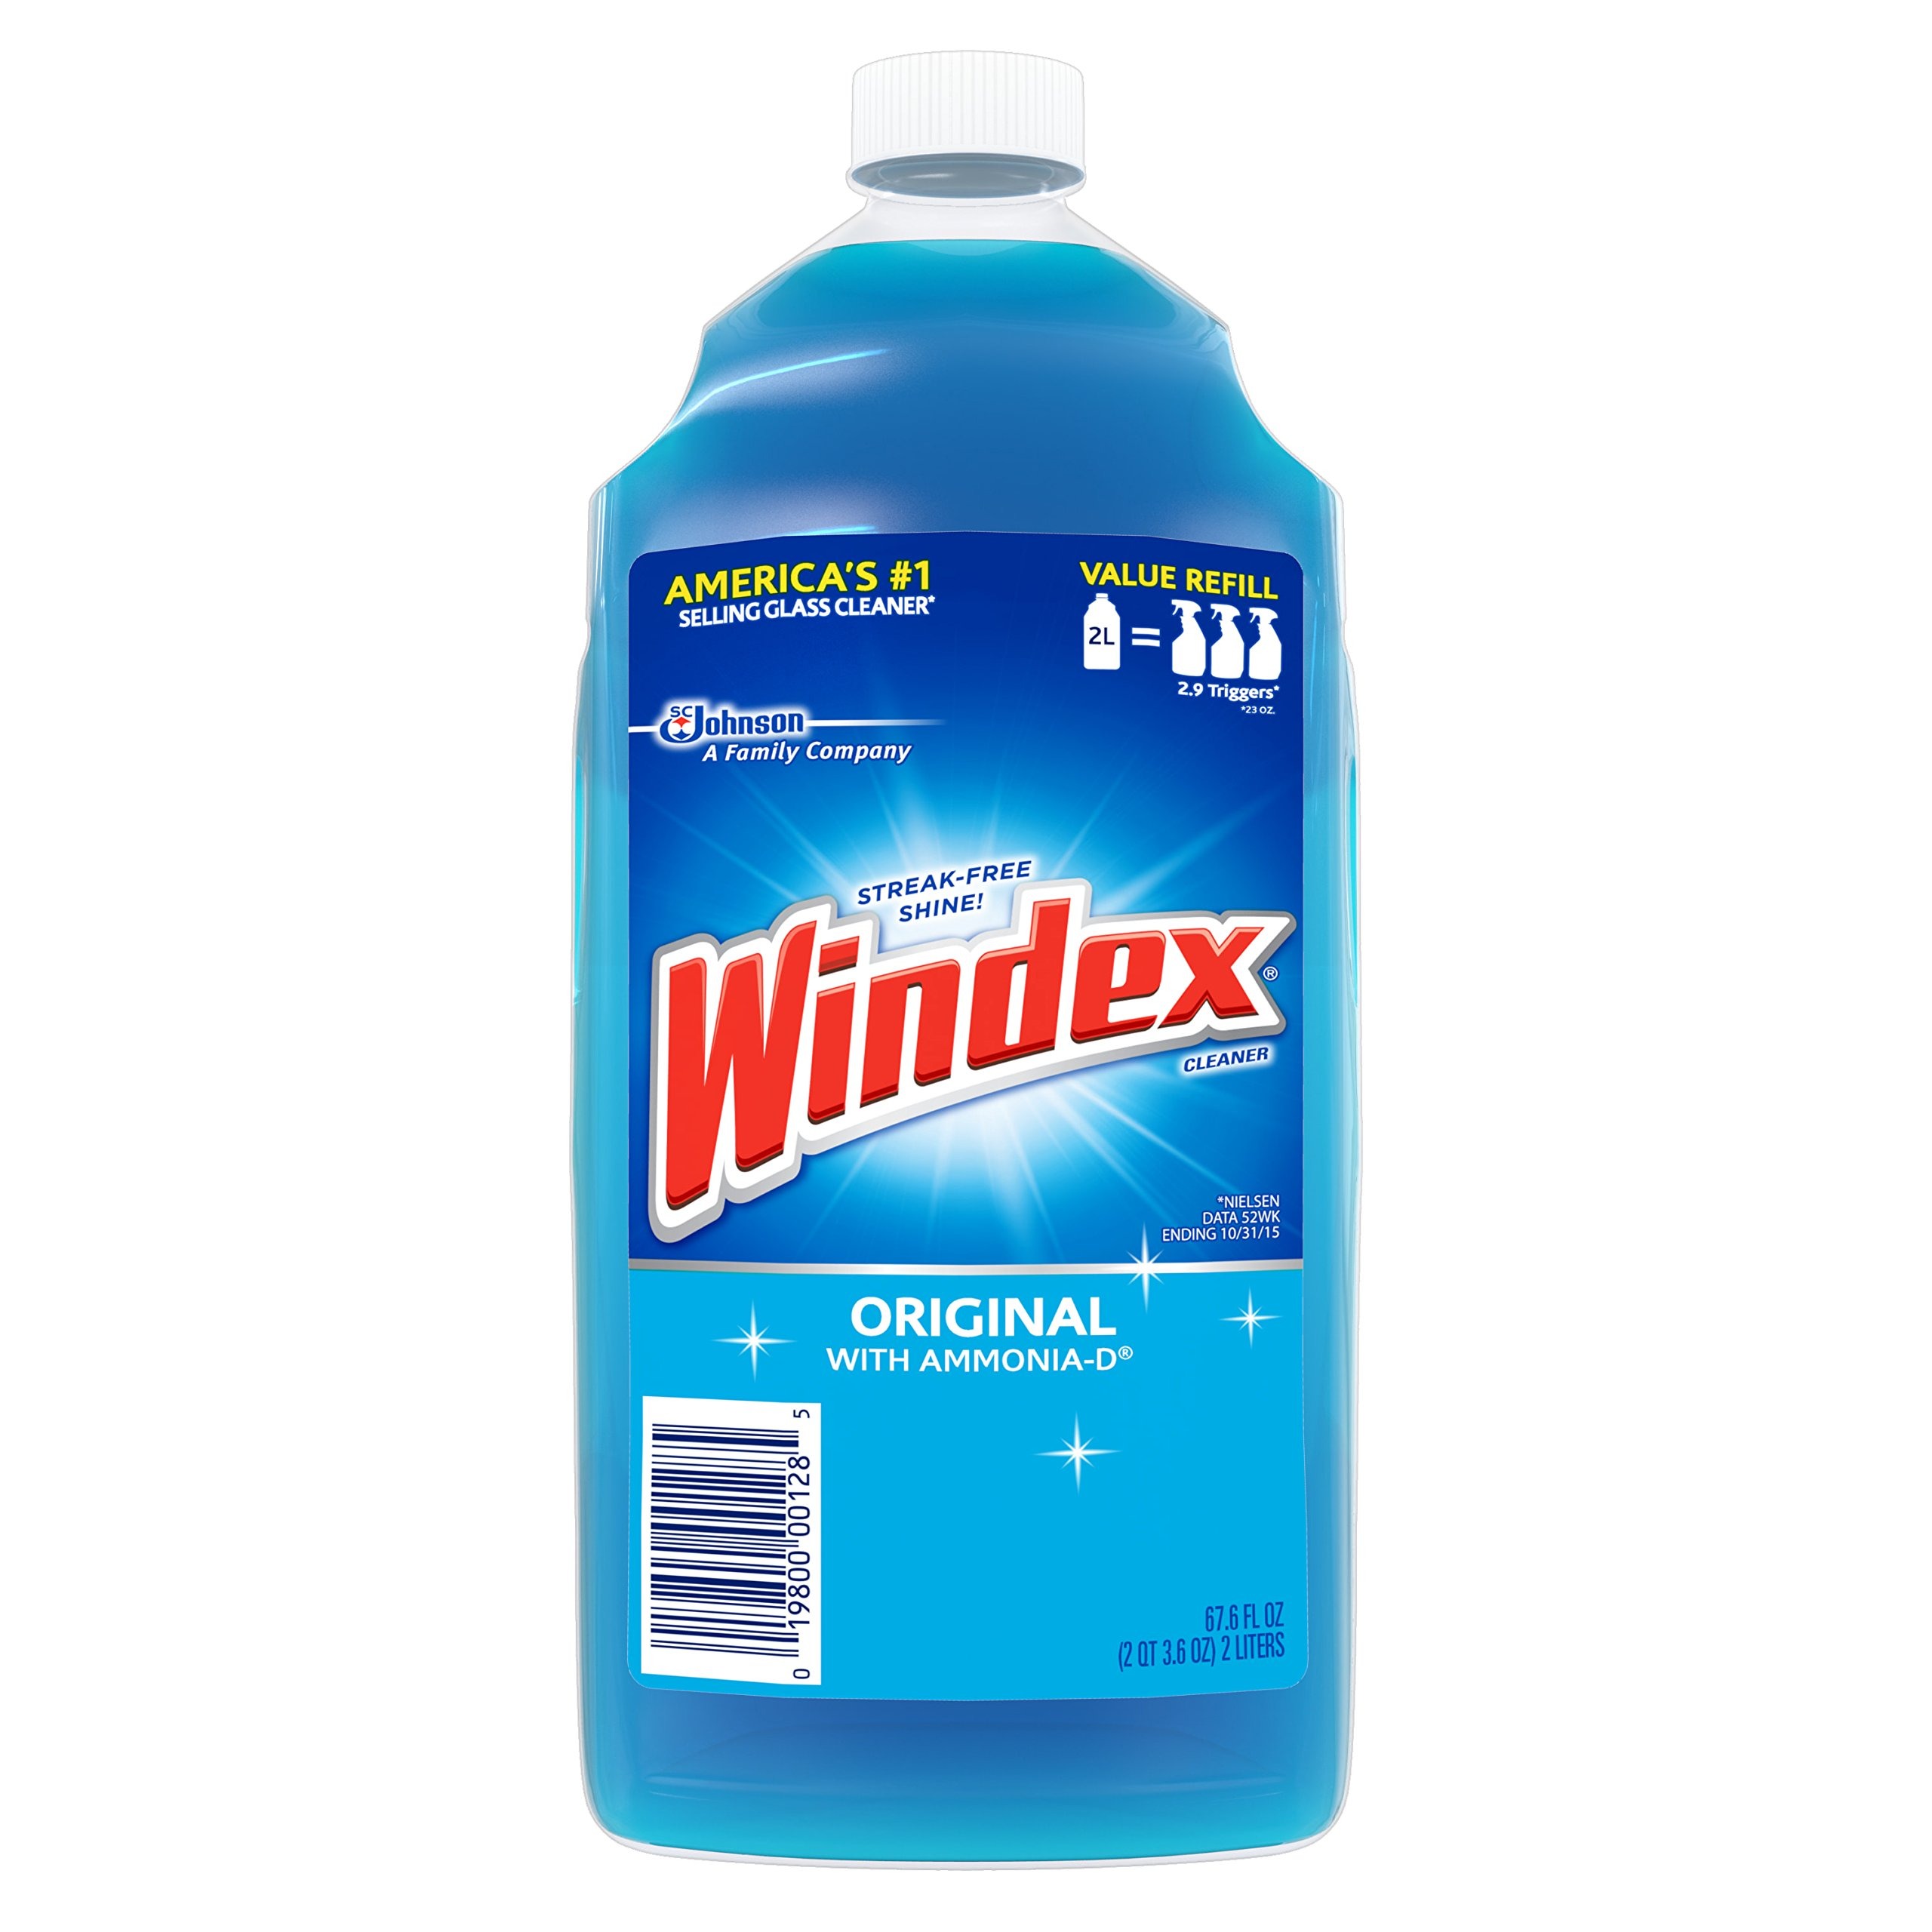
Item Name: Windex Glass and Window Cleaner Refill, Original Blue, 67.6 fl oz
Product Description: Windex Glass and Window Cleaner Refill, Original Blue, 67.6 fl oz
Value: 67.6
Unit: Fl Oz

Price: 7.29